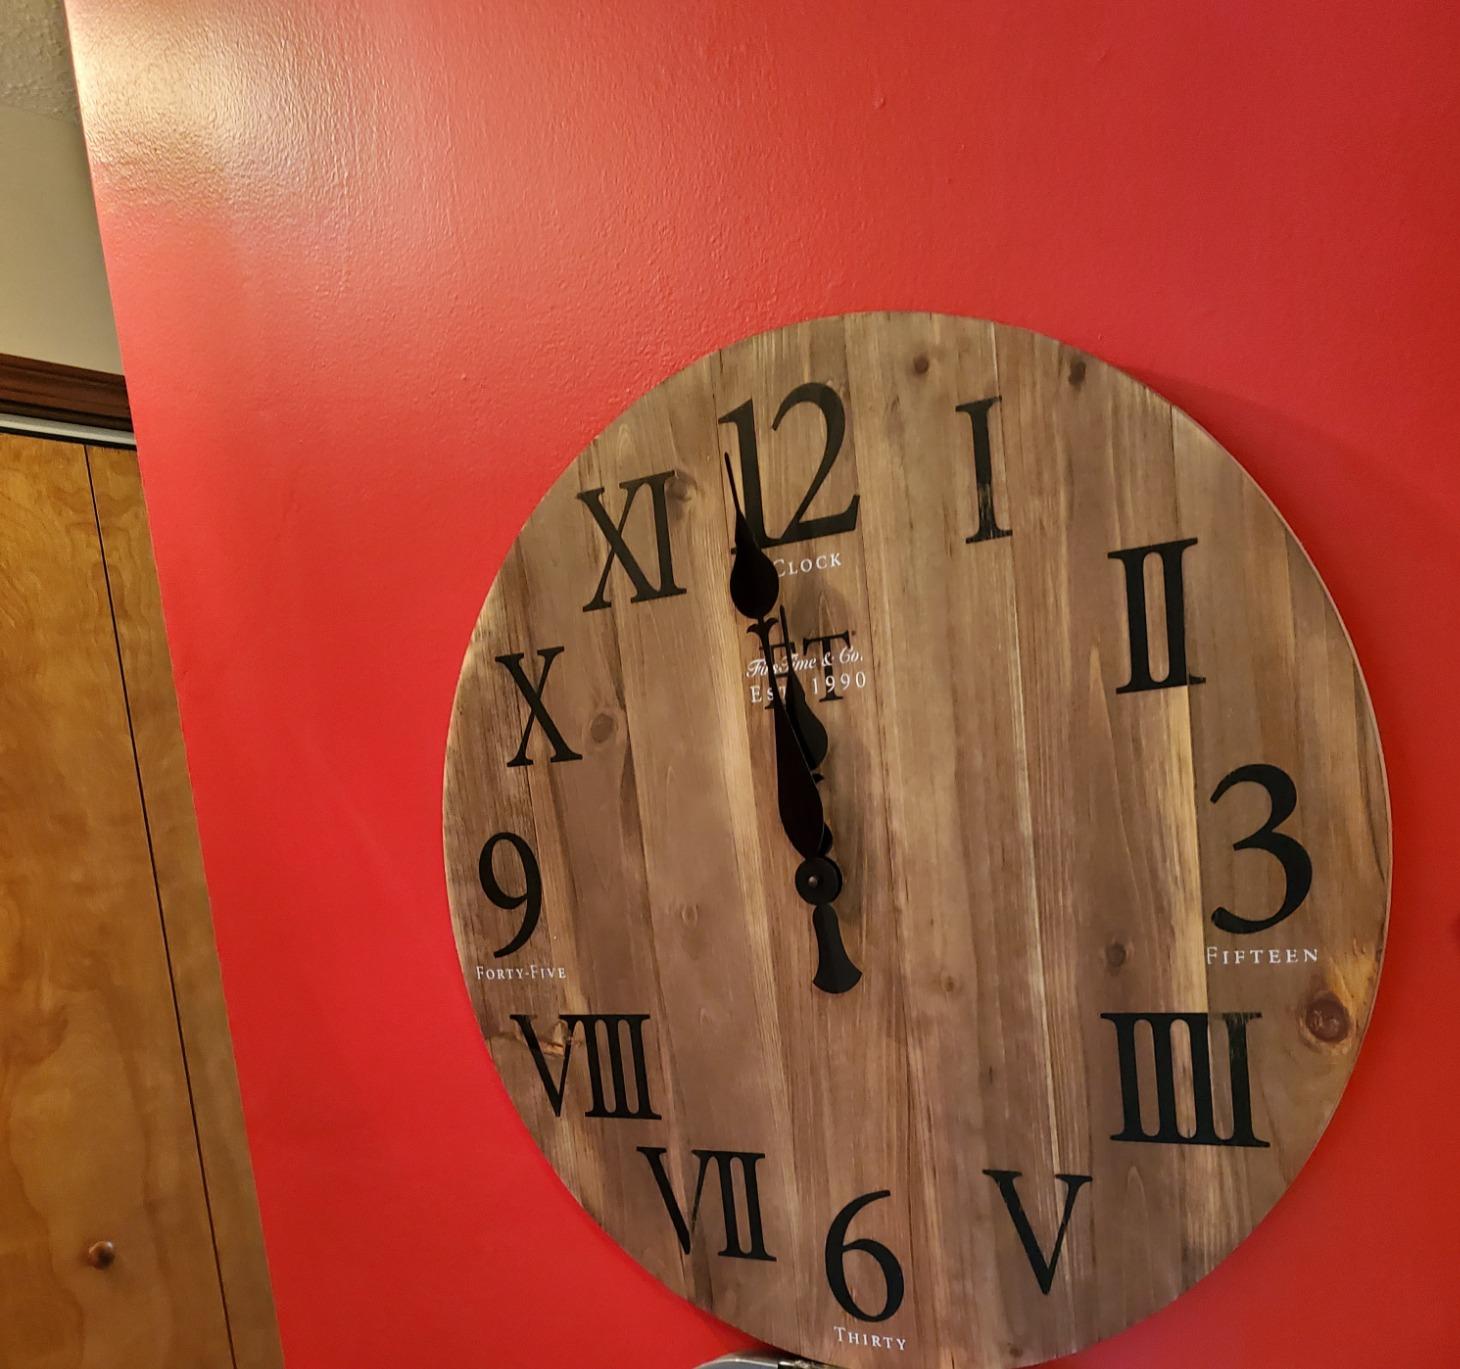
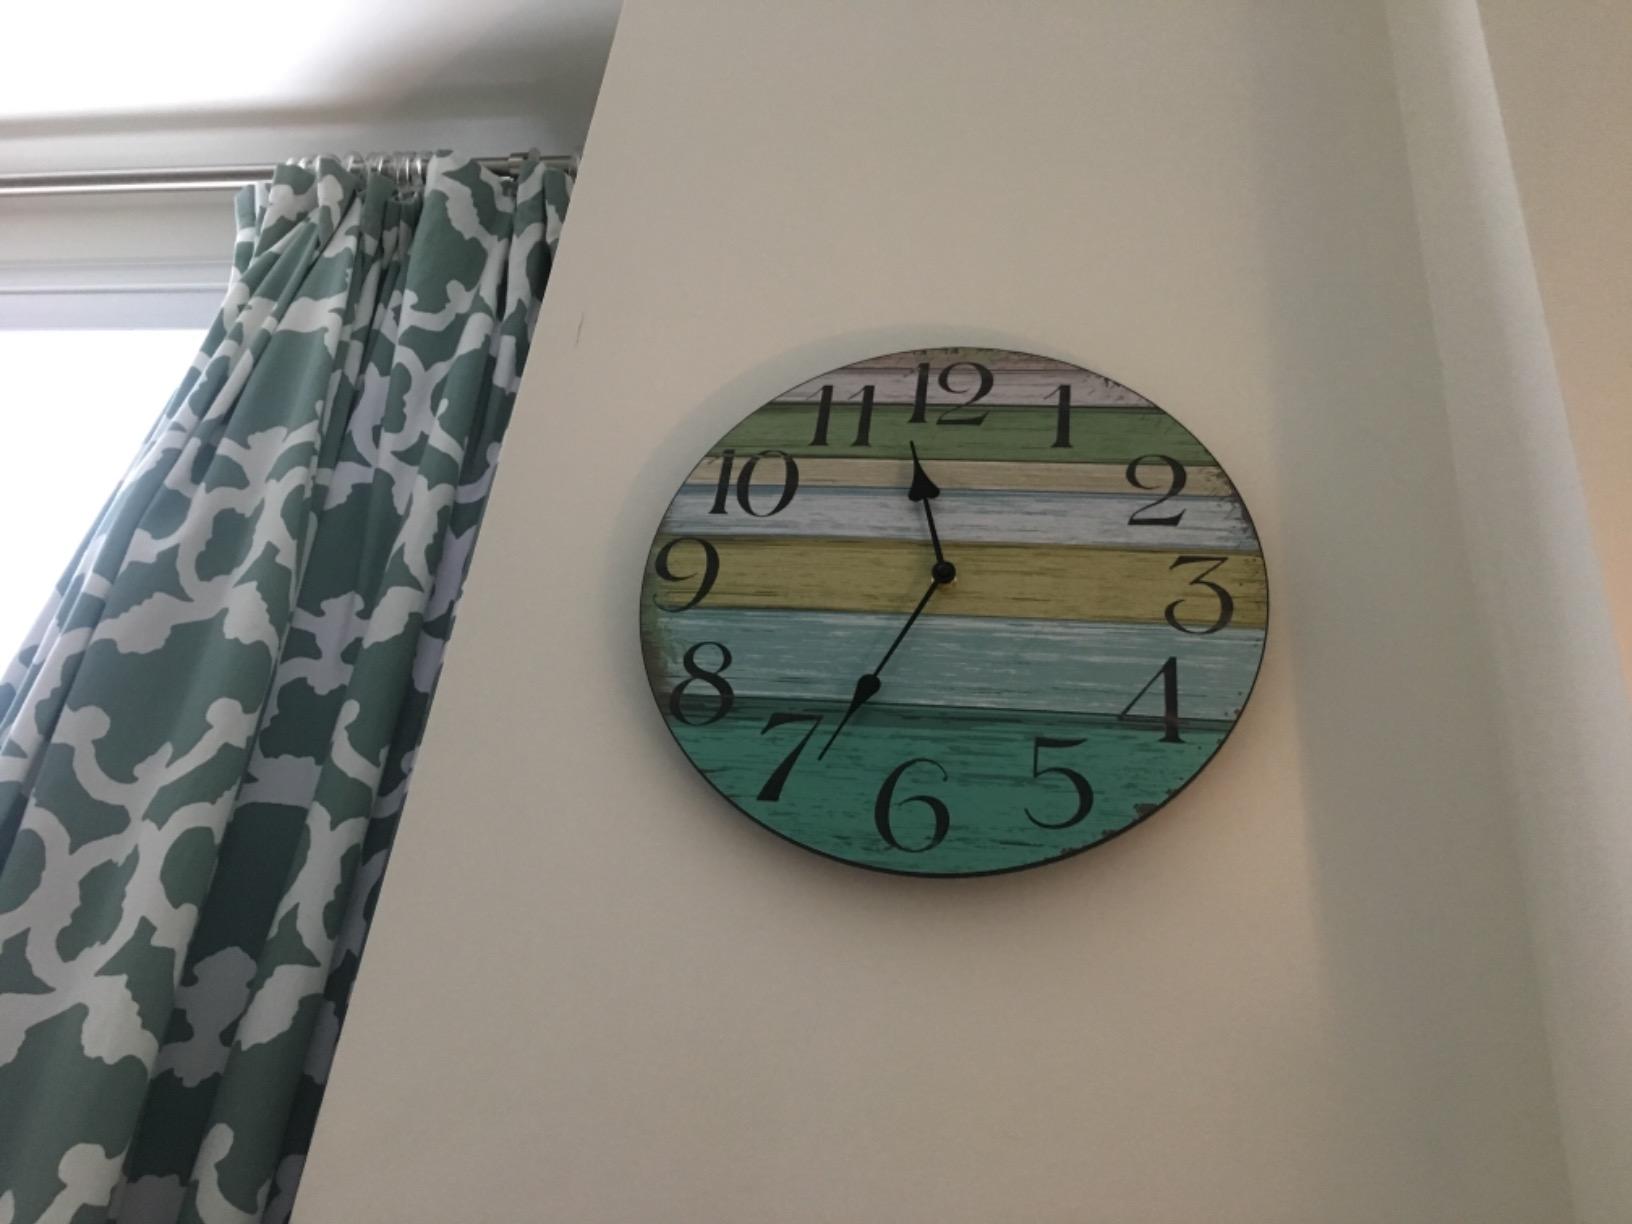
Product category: clock
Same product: no